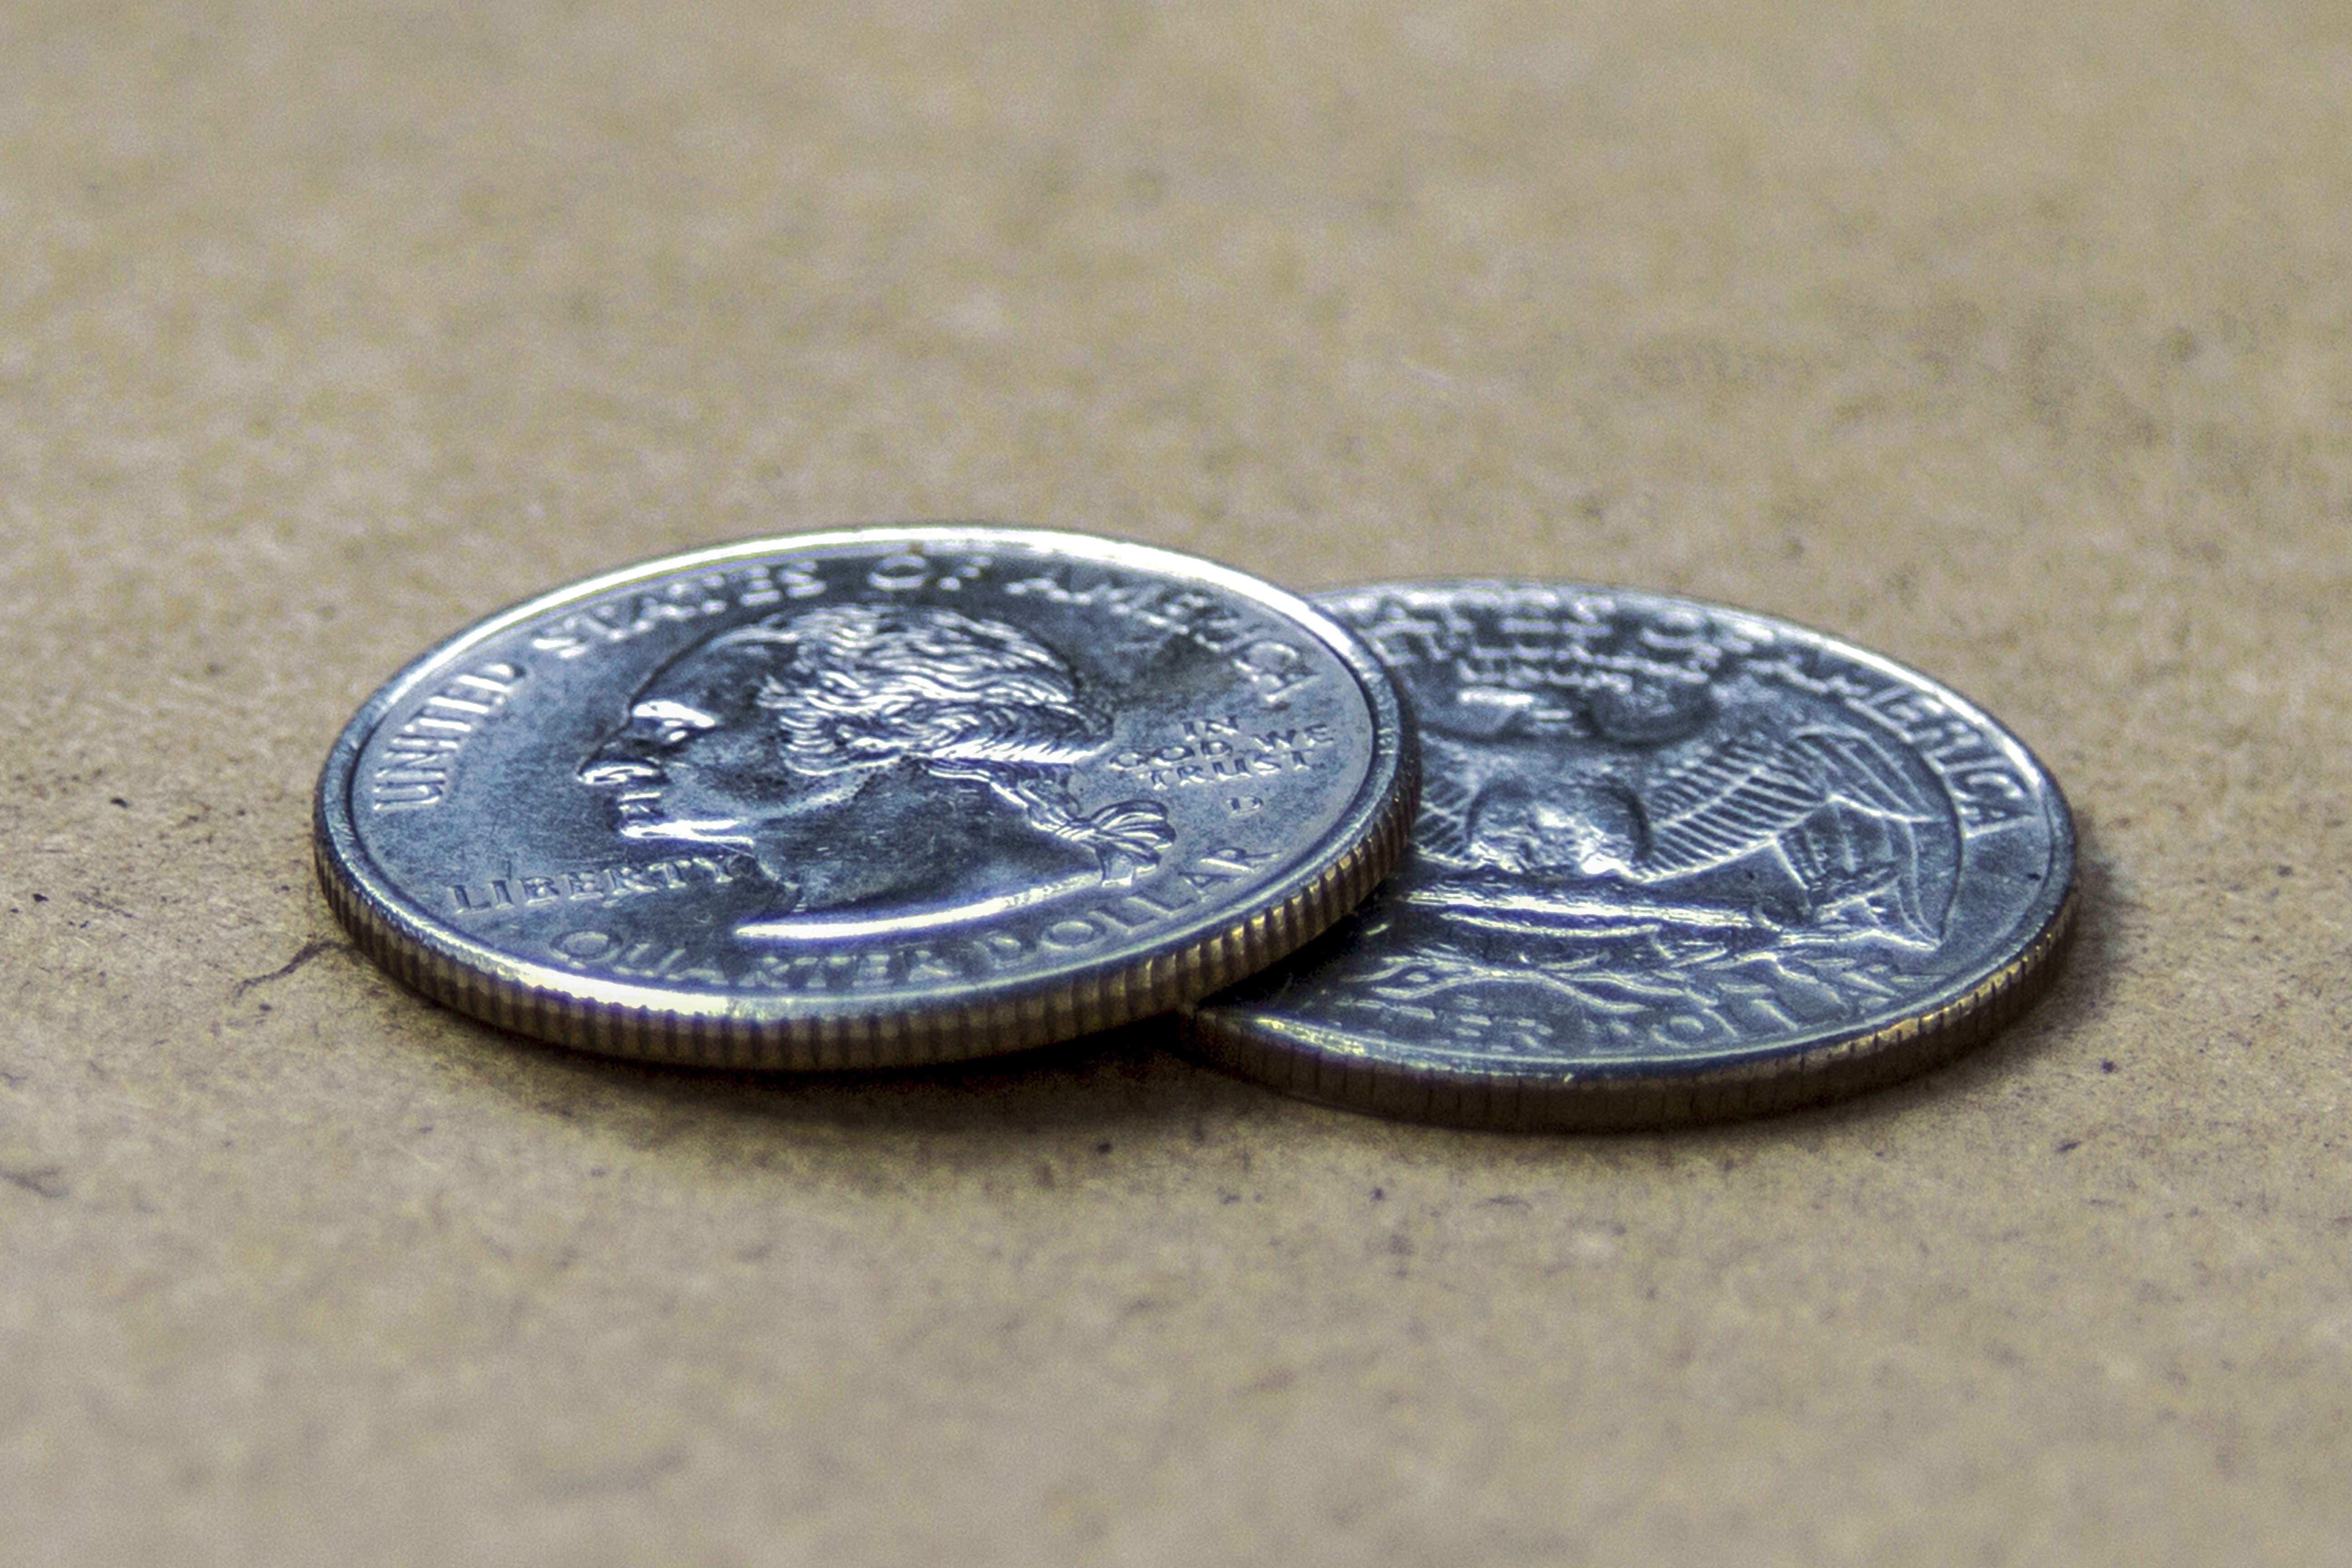
macro, metal, money, business, cash, silver, currency, coin, economy, finance, investment